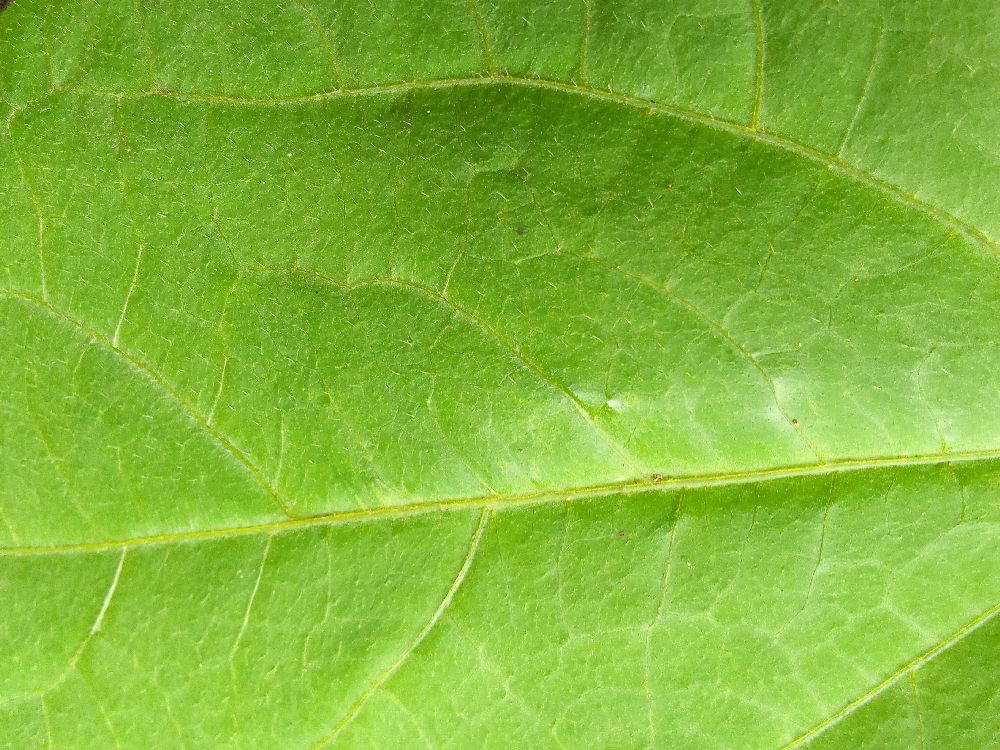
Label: healthy